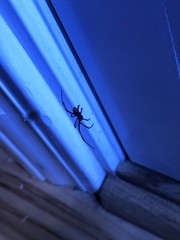
Species: Lactrodectus_hesperus